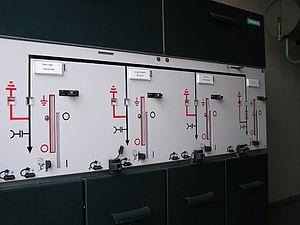
L'appareillage électrique à haute tension est l'ensemble des appareils électriques qui permettent la mise sous ou hors tension de portions d'un réseau électrique à haute tension.